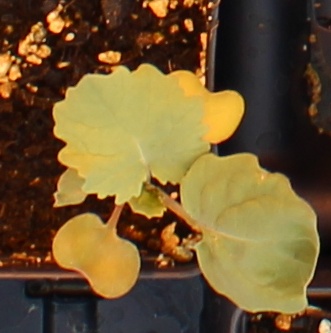
Label: Canola